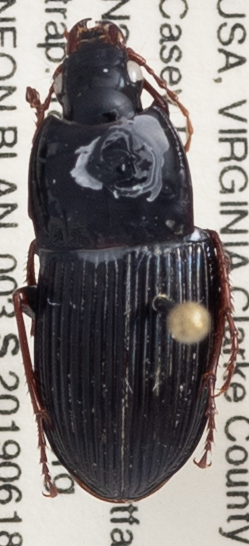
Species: Pterostichus permundus
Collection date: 2019-06-18
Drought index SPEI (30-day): -0.624
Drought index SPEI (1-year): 2.09
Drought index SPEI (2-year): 2.09